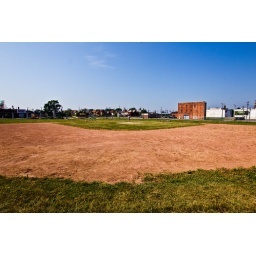
The original Tiger Stadium field looking from the outfield in towards home plate.